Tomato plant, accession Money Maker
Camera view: tilt-top (135 deg); turntable rotation: 240 degrees
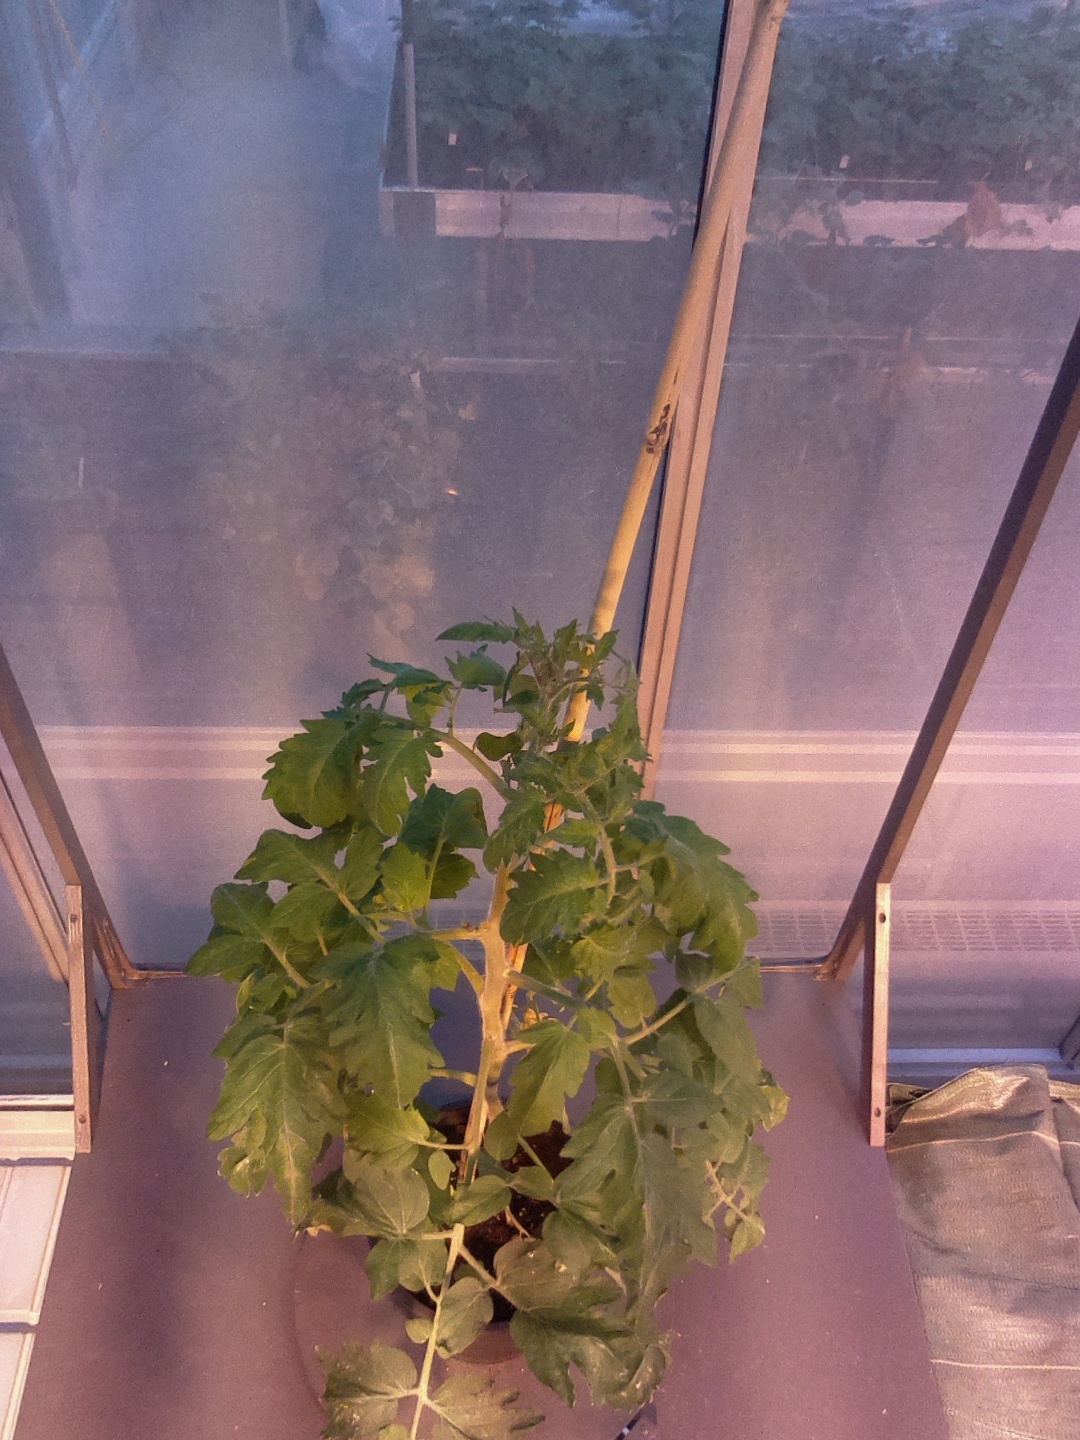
BBCH growth stage 60: First flowers open